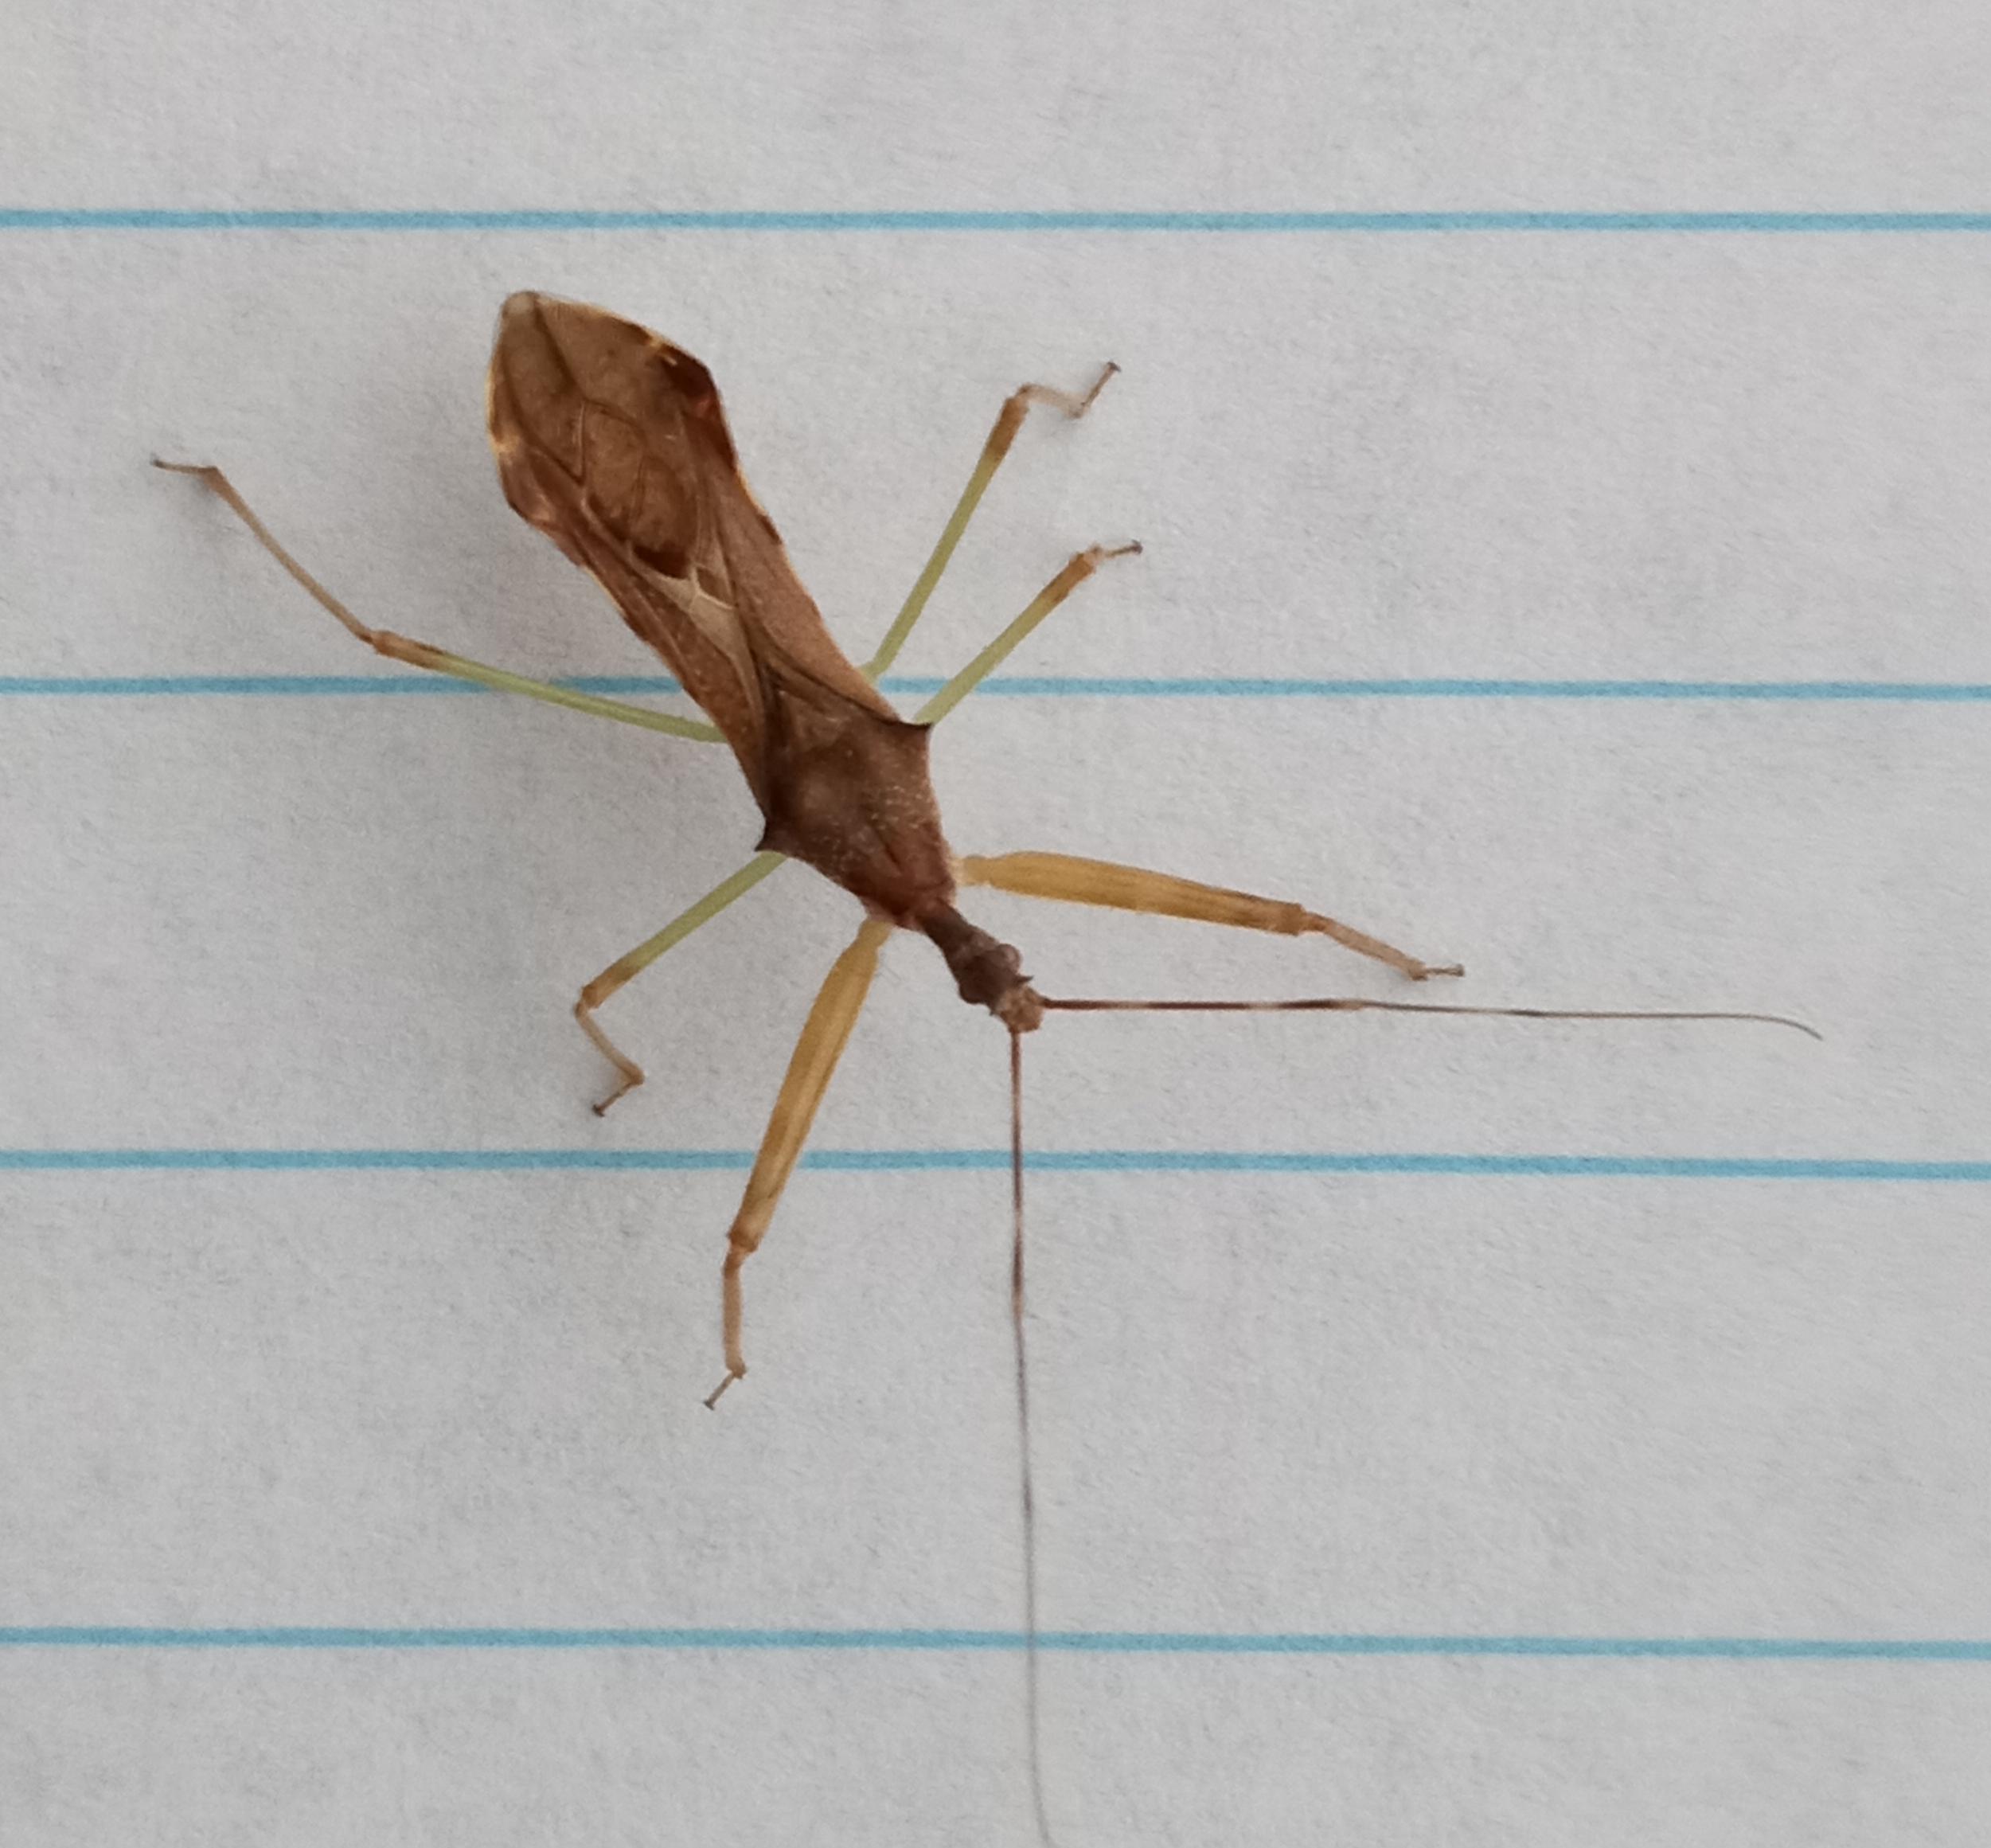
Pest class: predators